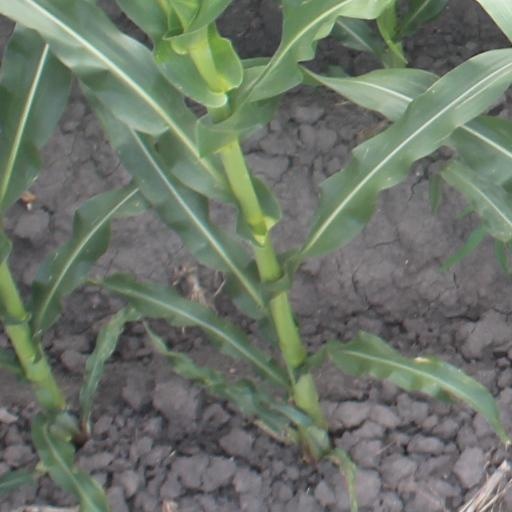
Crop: maize; corn